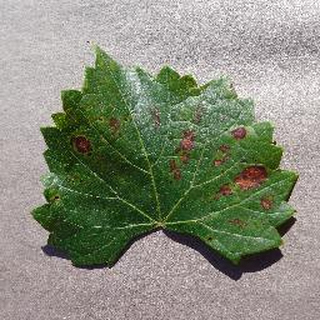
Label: grape_esca_black_measles